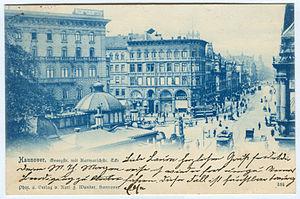
Hanovre. Georgstrasse and Karmarschstrasse (avec Café Kroepke)"